Turner Scott Motorsports

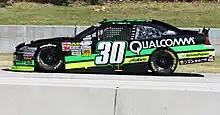
Nelson Piquet Jr.'s pole and race winning car at Road America in 2012.

In 2011, the team ran full-time as the No. 30 Chevrolet Impala with a multitude of drivers. Leffler drove the No. 30 with Accudoc Solutions, Wolfpack Rentals and Great Clips sponsoring the eight races that Kasey Kahne ran Leffler's normal No. 38. James Buescher drove in nine races with ABF Freight System, Fraternal Order of Eagles, Accudoc Solutions, Sporting Kansas City and Exide Batteries sponsoring the car. Ricky Carmichael drove the car with Monster Energy at Road America, Daytona, and Richmond. Ryan Newman drove the No. 30 with Dollar General on board at Phoenix. Reed Sorenson drove the No. 30 at Las Vegas, California, Michigan, and Kentucky with little success. Mikey Kile drove the No. 30 for five races with Accudoc and Battery Tender serving as sponsors. In addition to his driving duties in the No. 38 Turner Scott Motorsports car, Kahne drove the No. 30 entry at Charlotte in the spring and Chicagoland in the fall. Boris Said drove at Circuit Gilles Villeneuve with Great Clips sponsorship. Nelson Piquet Jr. drove the car at Homestead-Miami Speedway. Eddie Pardue stayed with Leffler when he transitioned between the No. 30 and No. 38, while Stewart Cooper worked with Kahne and the other drivers. The car ended up 18th in owner points with two top fives and 10 top 10s. The car's best run was at Lucas Oil Raceway when Buescher finished 2nd.